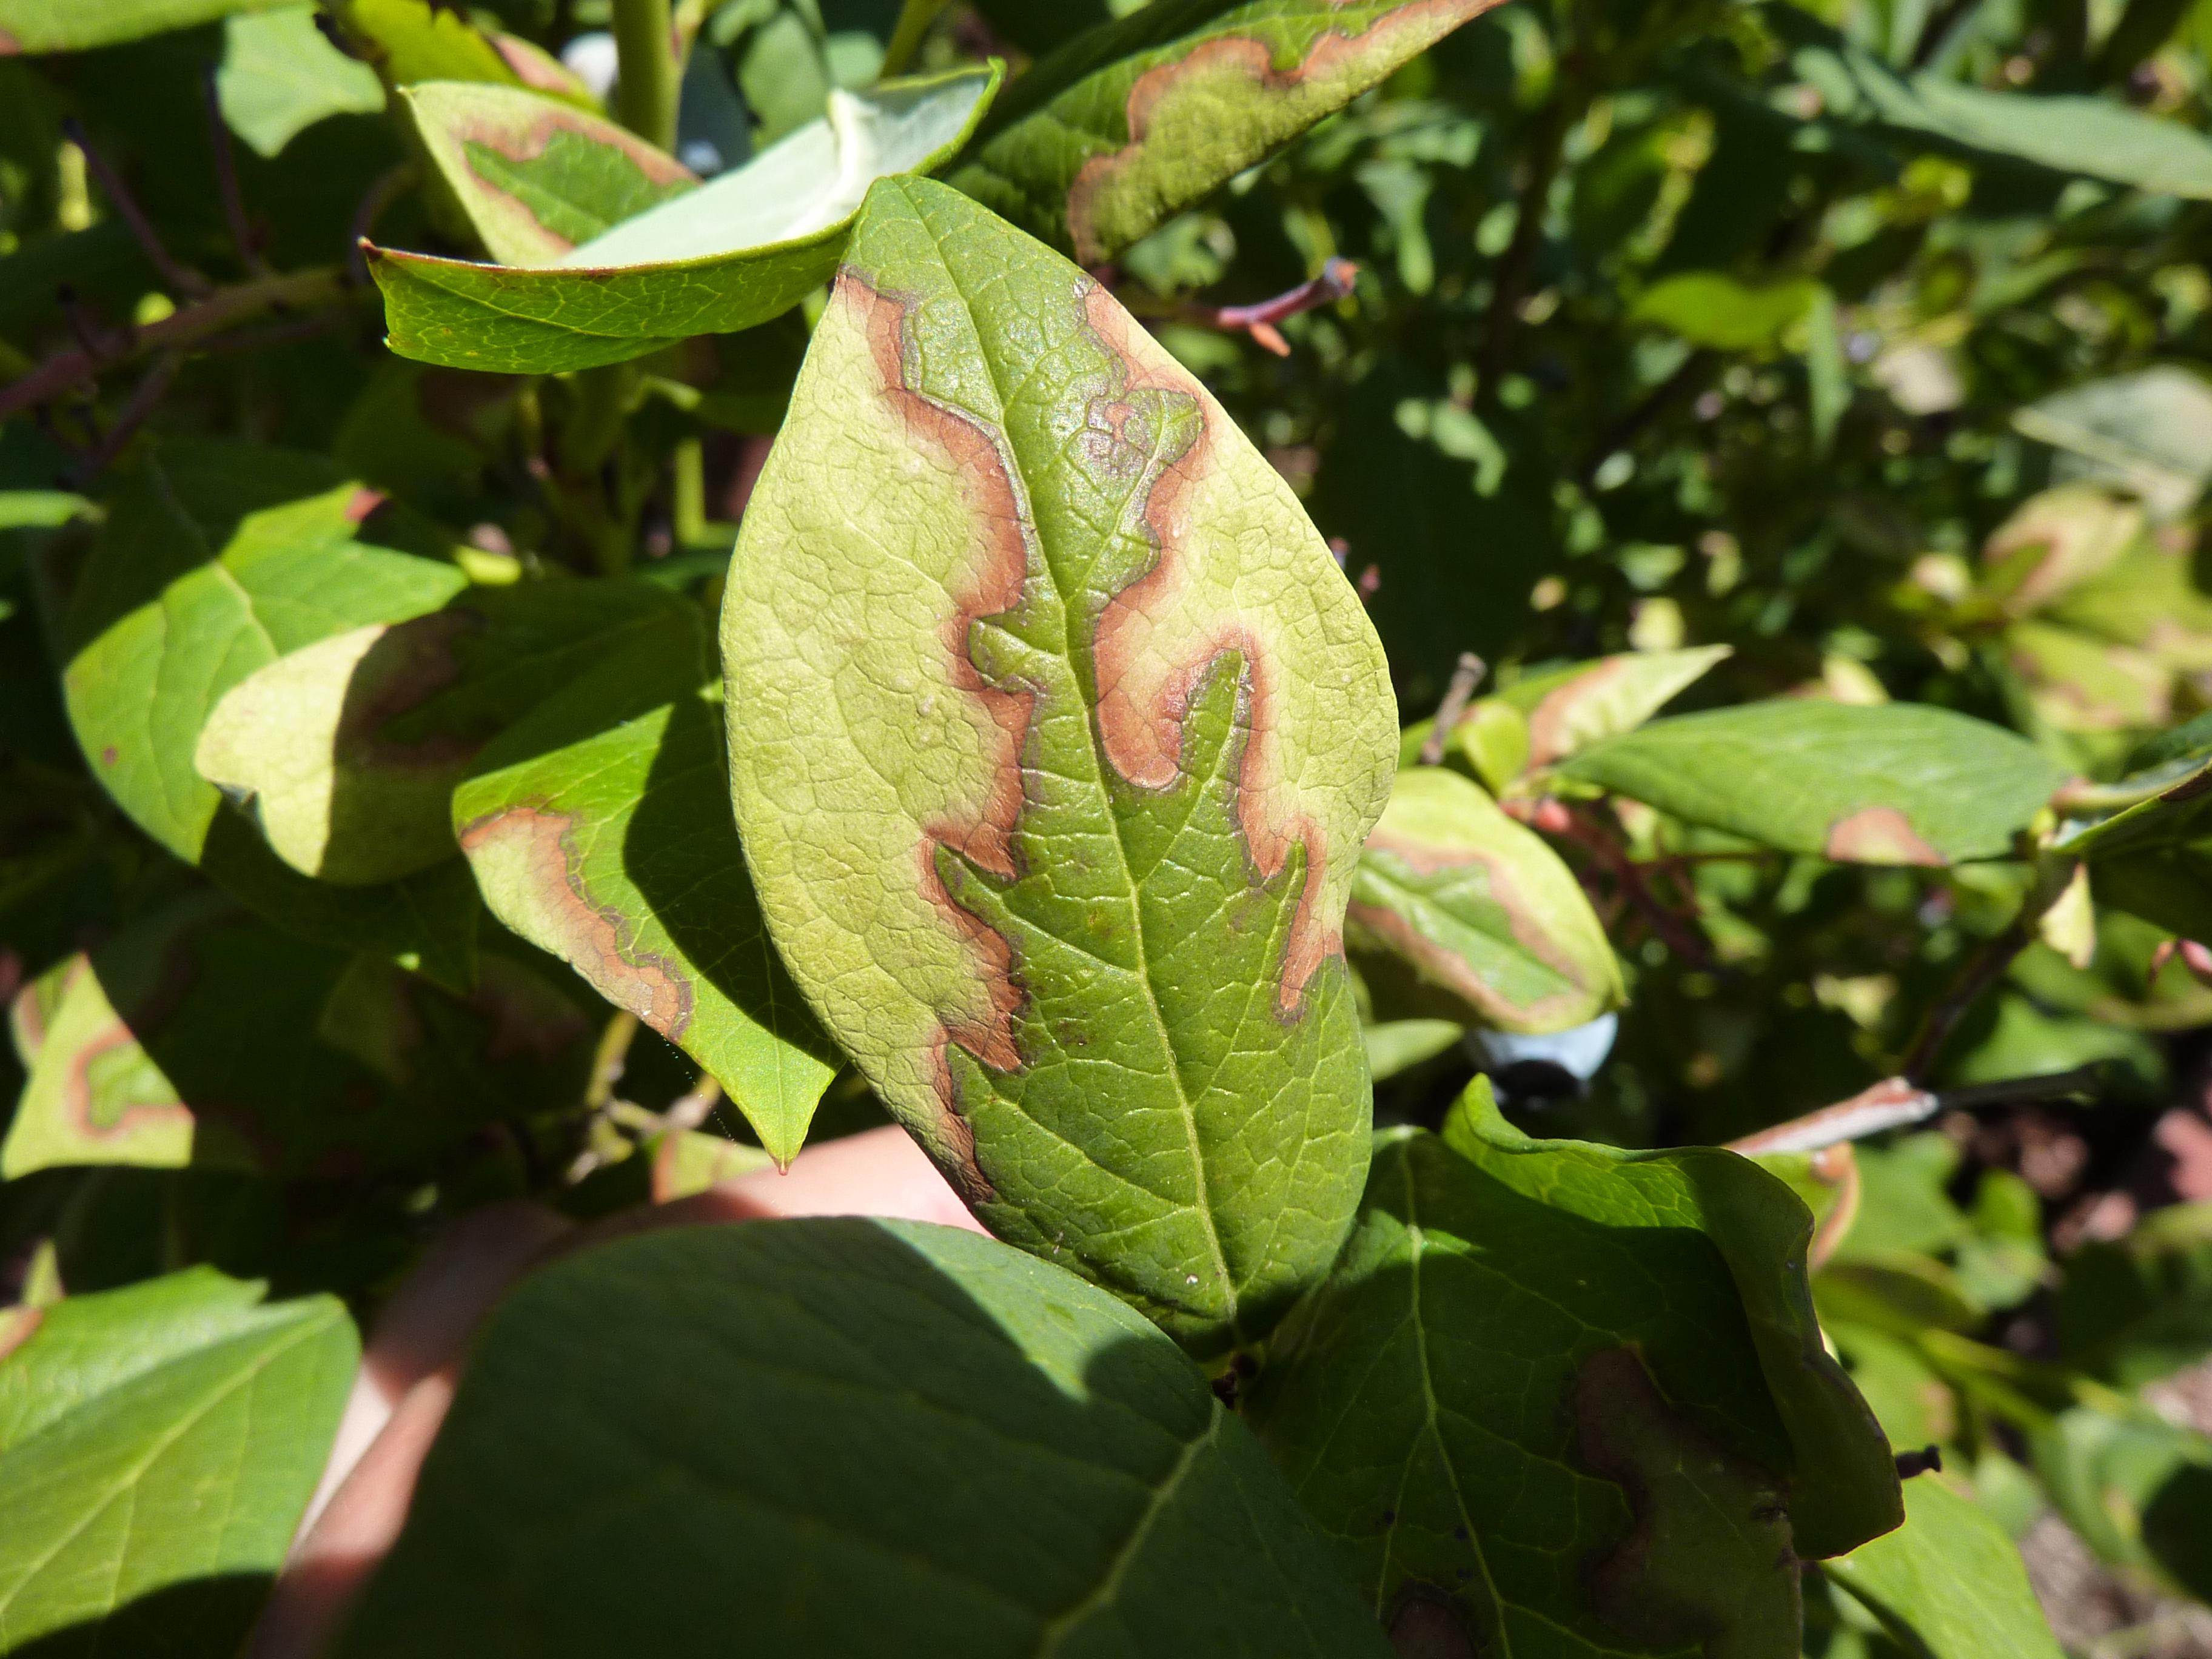
Plant: Blueberry
Disease: blueberry scorch